Minnehaha Park (Minneapolis)

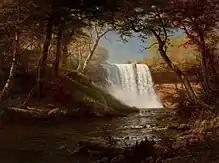
"Minnehaha Falls", oil on canvas, date unknown; artist Albert Bierstadt (1830 - 1902), known for his landscapes of the Westward Expansion, was the foremost painter of these scenes during the 19th century

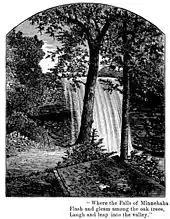
Minnehaha Falls ~ from 1878 Minnesota guide to summer resorts

Beginning in 1828, steamboats began to travel the Mississippi River as far north as St. Paul, the upper limit of commercial navigation on the Mississippi, until two dams and a series of locks were built between 1948 and 1963. The steamboat journey began to attract the attention of tourists, and in 1835 well known artist of American Indian life George Catlin made a trip by steamboat up the Mississippi from St. Louis to the Falls of St. Anthony and Fort Snelling. Impressed with the scenery, Catlin proposed a "Fashionable Tour" of the upper Mississippi, saying: